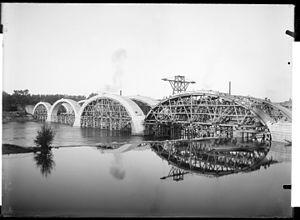
Le pont des Catalans est un pont toulousain traversant la Garonne. C'est un pont en arc et pierre et béton armé inauguré en 1908. On doit sa construction à l'architecte Paul Séjourné.